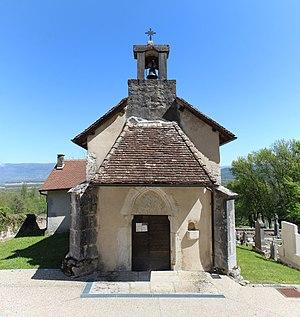
Église Saint-Oyen de Vongnes.
L'église Saint-Oyen est une église située à Vongnes, en France.
Cet article recense les monuments historiques de l'Ain, en France.
Vongnes est une commune française, située dans la région historique du Bugey, au cœur du département de l'Ain et de la région Auvergne-Rhône-Alpes.